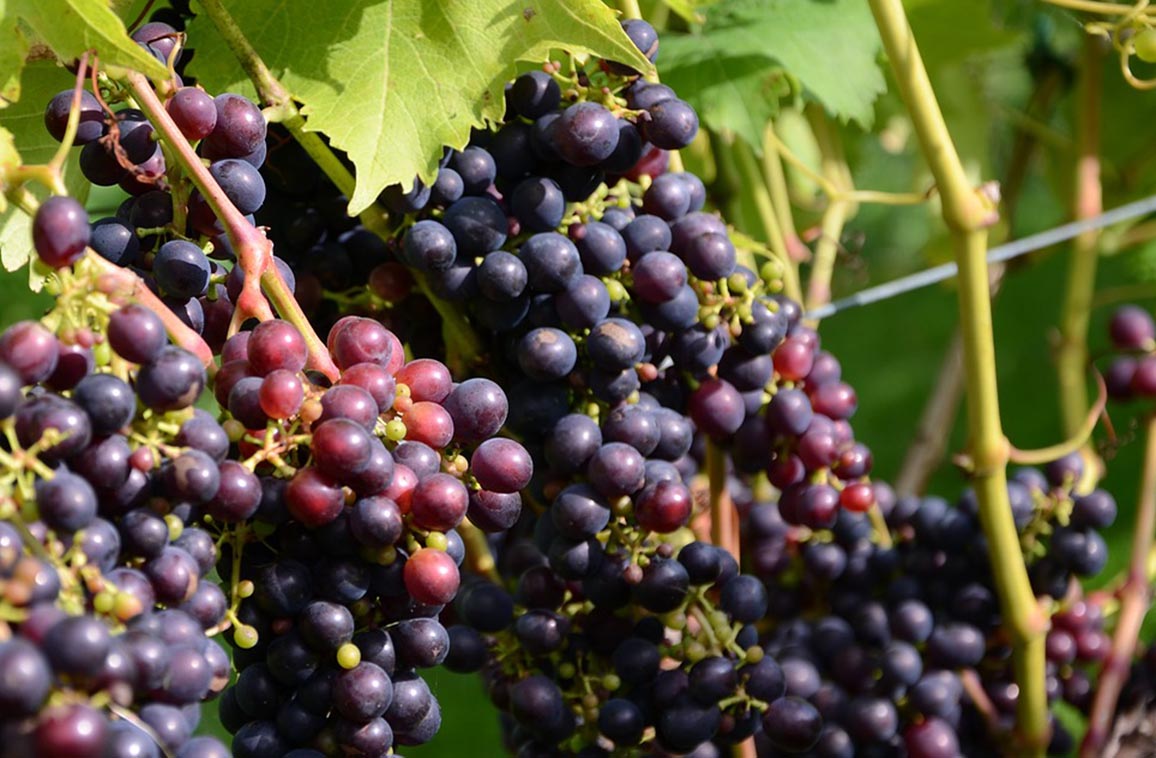
Label: Grapes